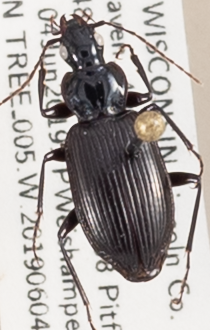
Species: Platynus decentis
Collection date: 2019-06-04
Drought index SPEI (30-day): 1.28
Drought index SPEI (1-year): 2.09
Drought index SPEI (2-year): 1.69